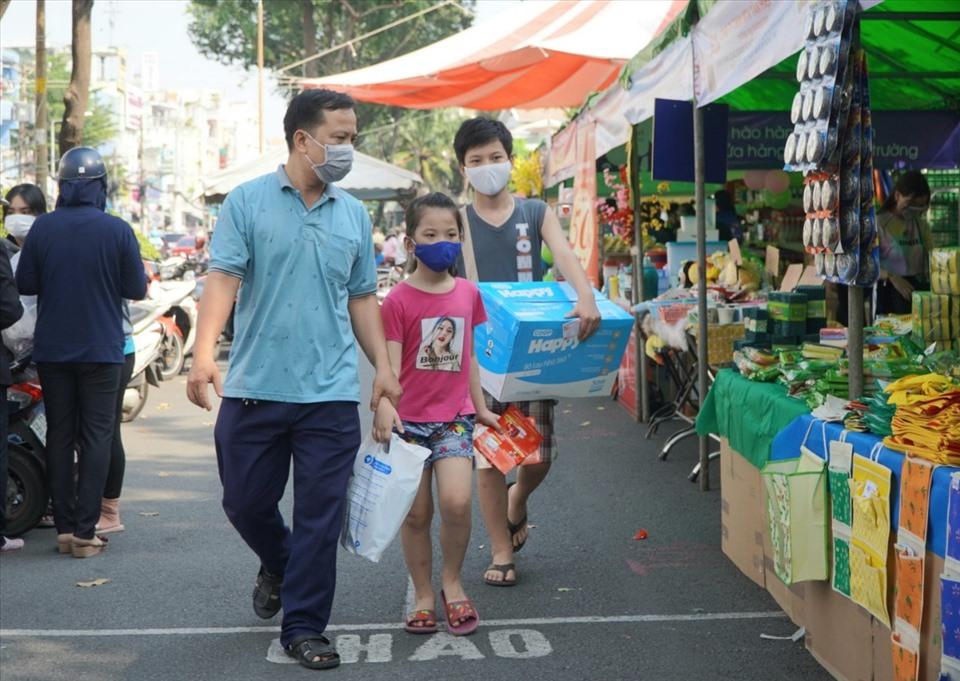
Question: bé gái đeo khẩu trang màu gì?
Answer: bé gái đeo khẩu trang màu xanh dương